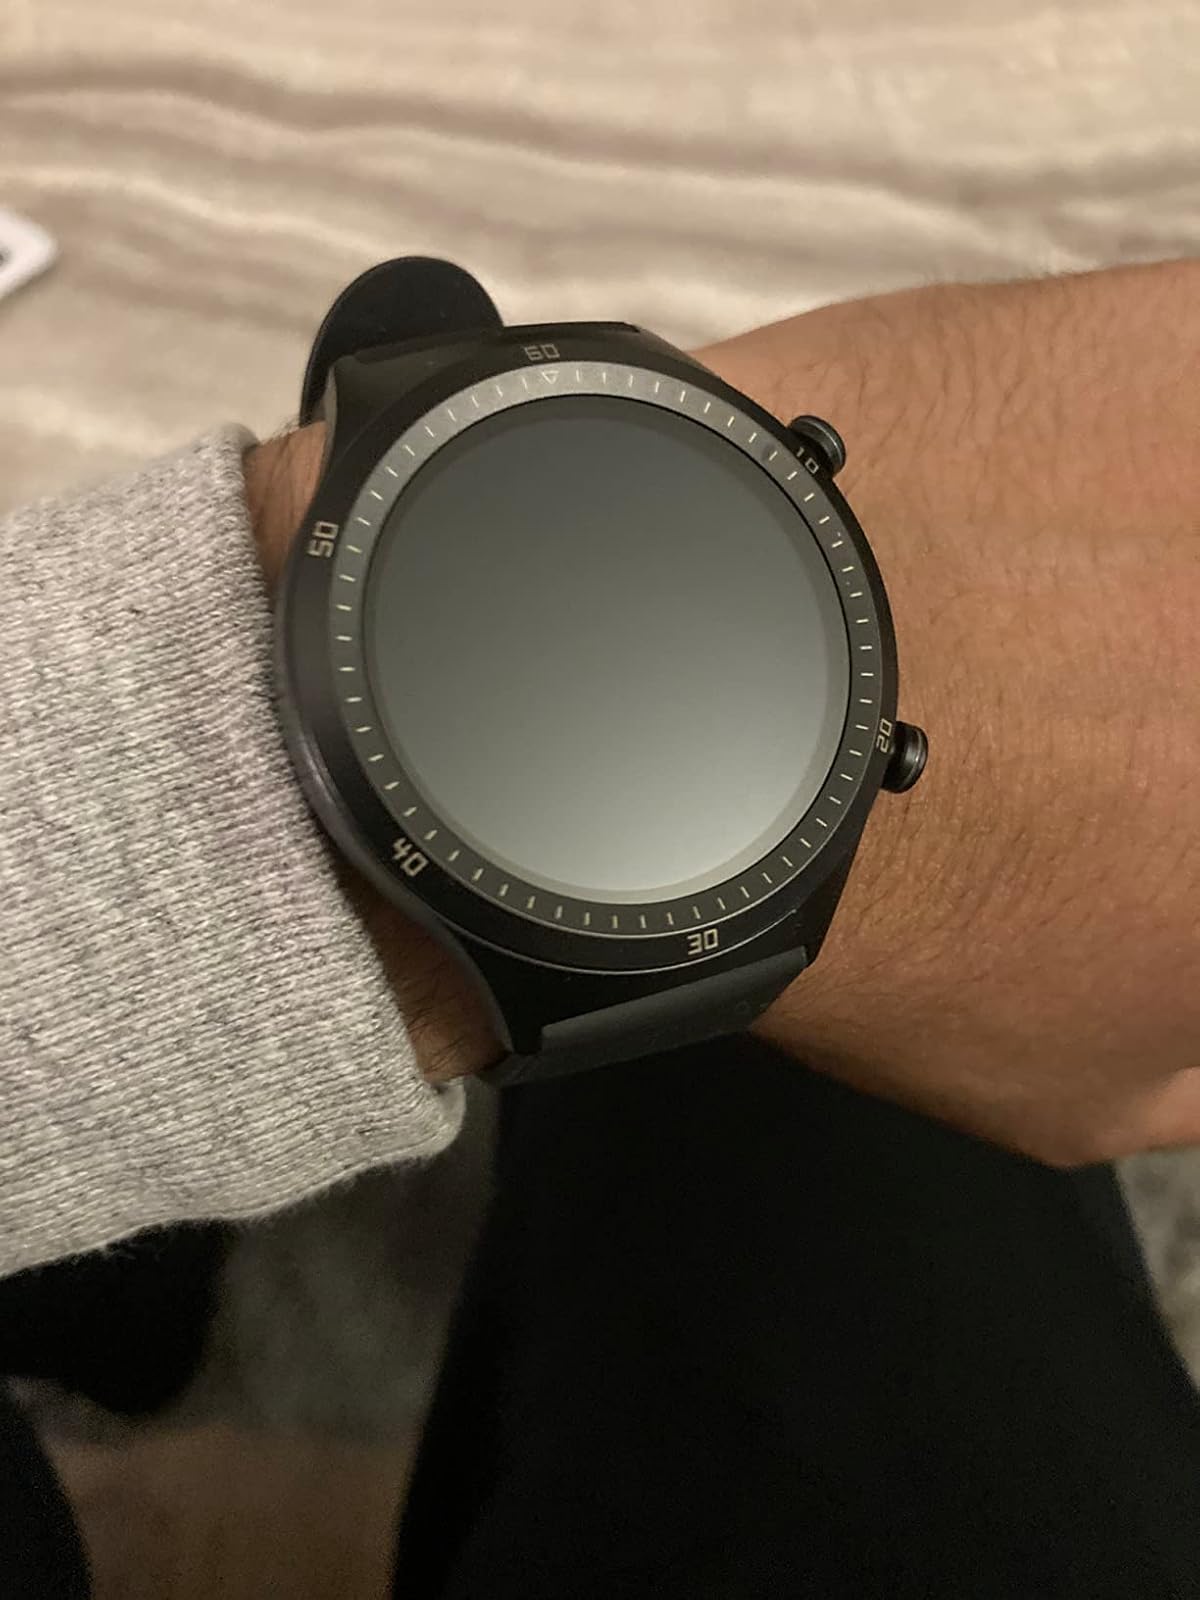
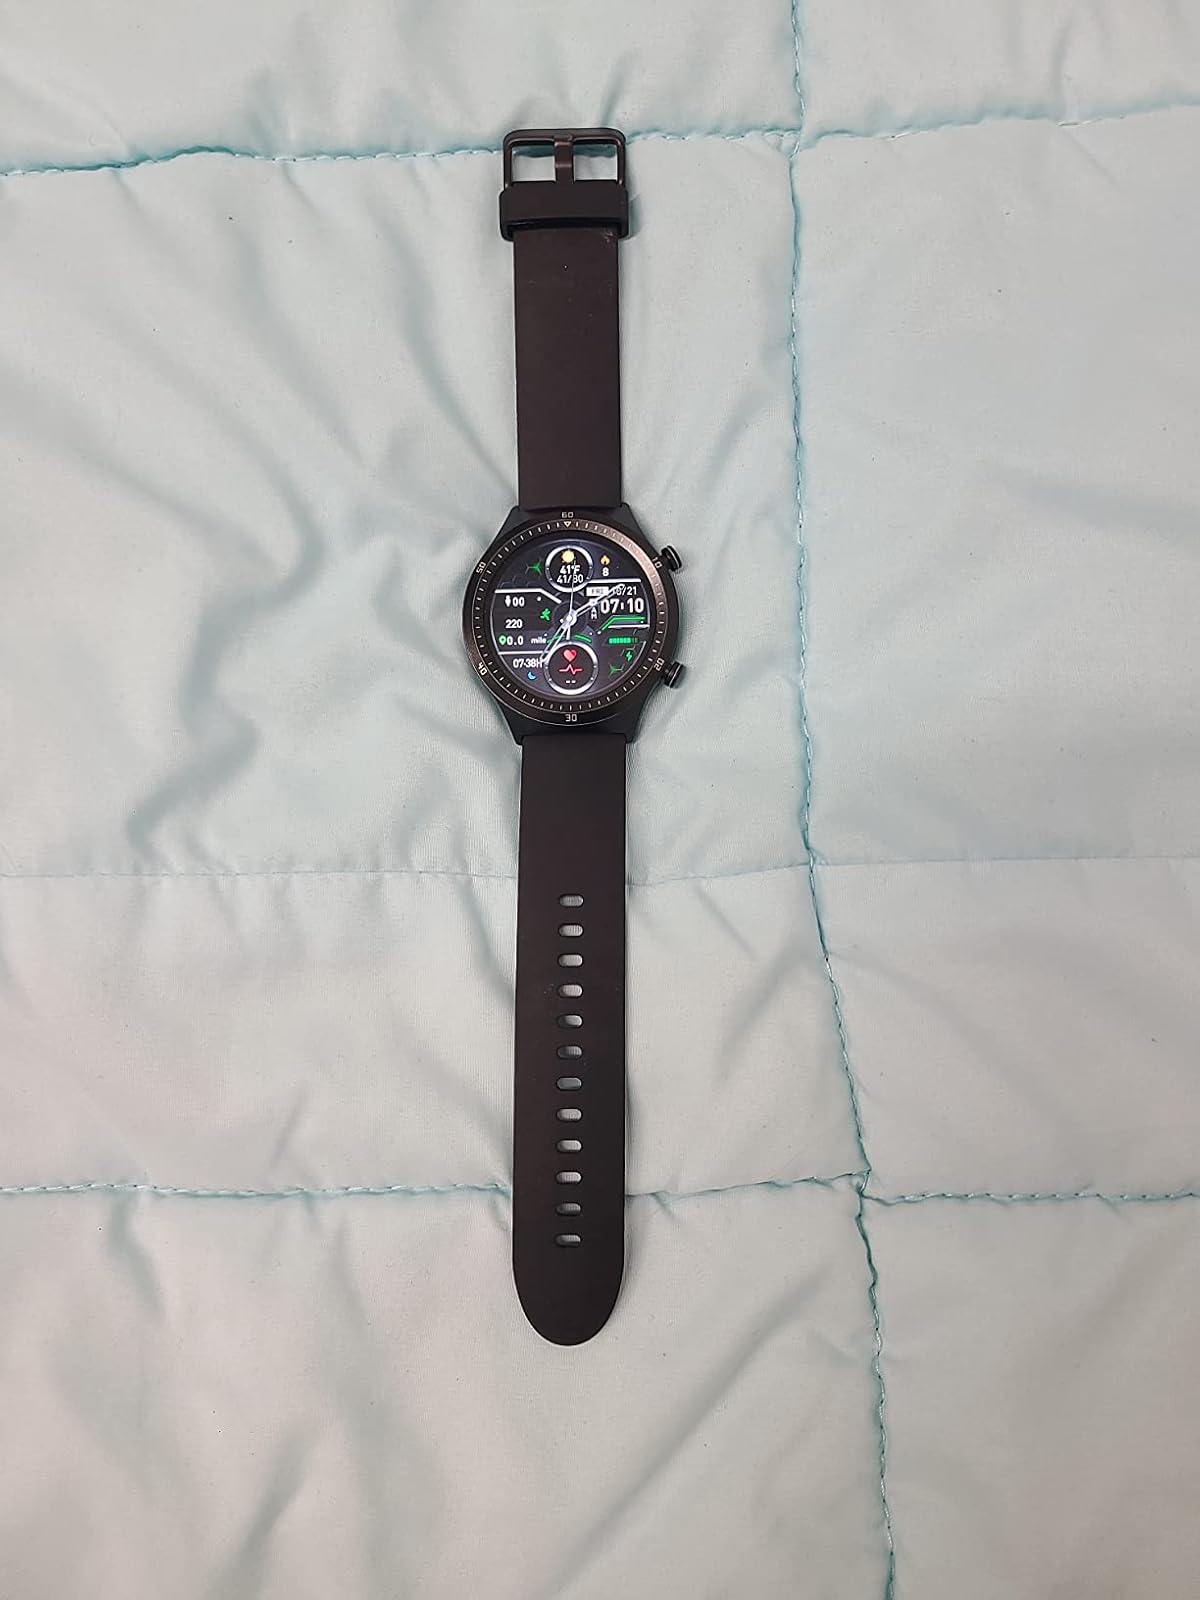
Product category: smartwatch
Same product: yes